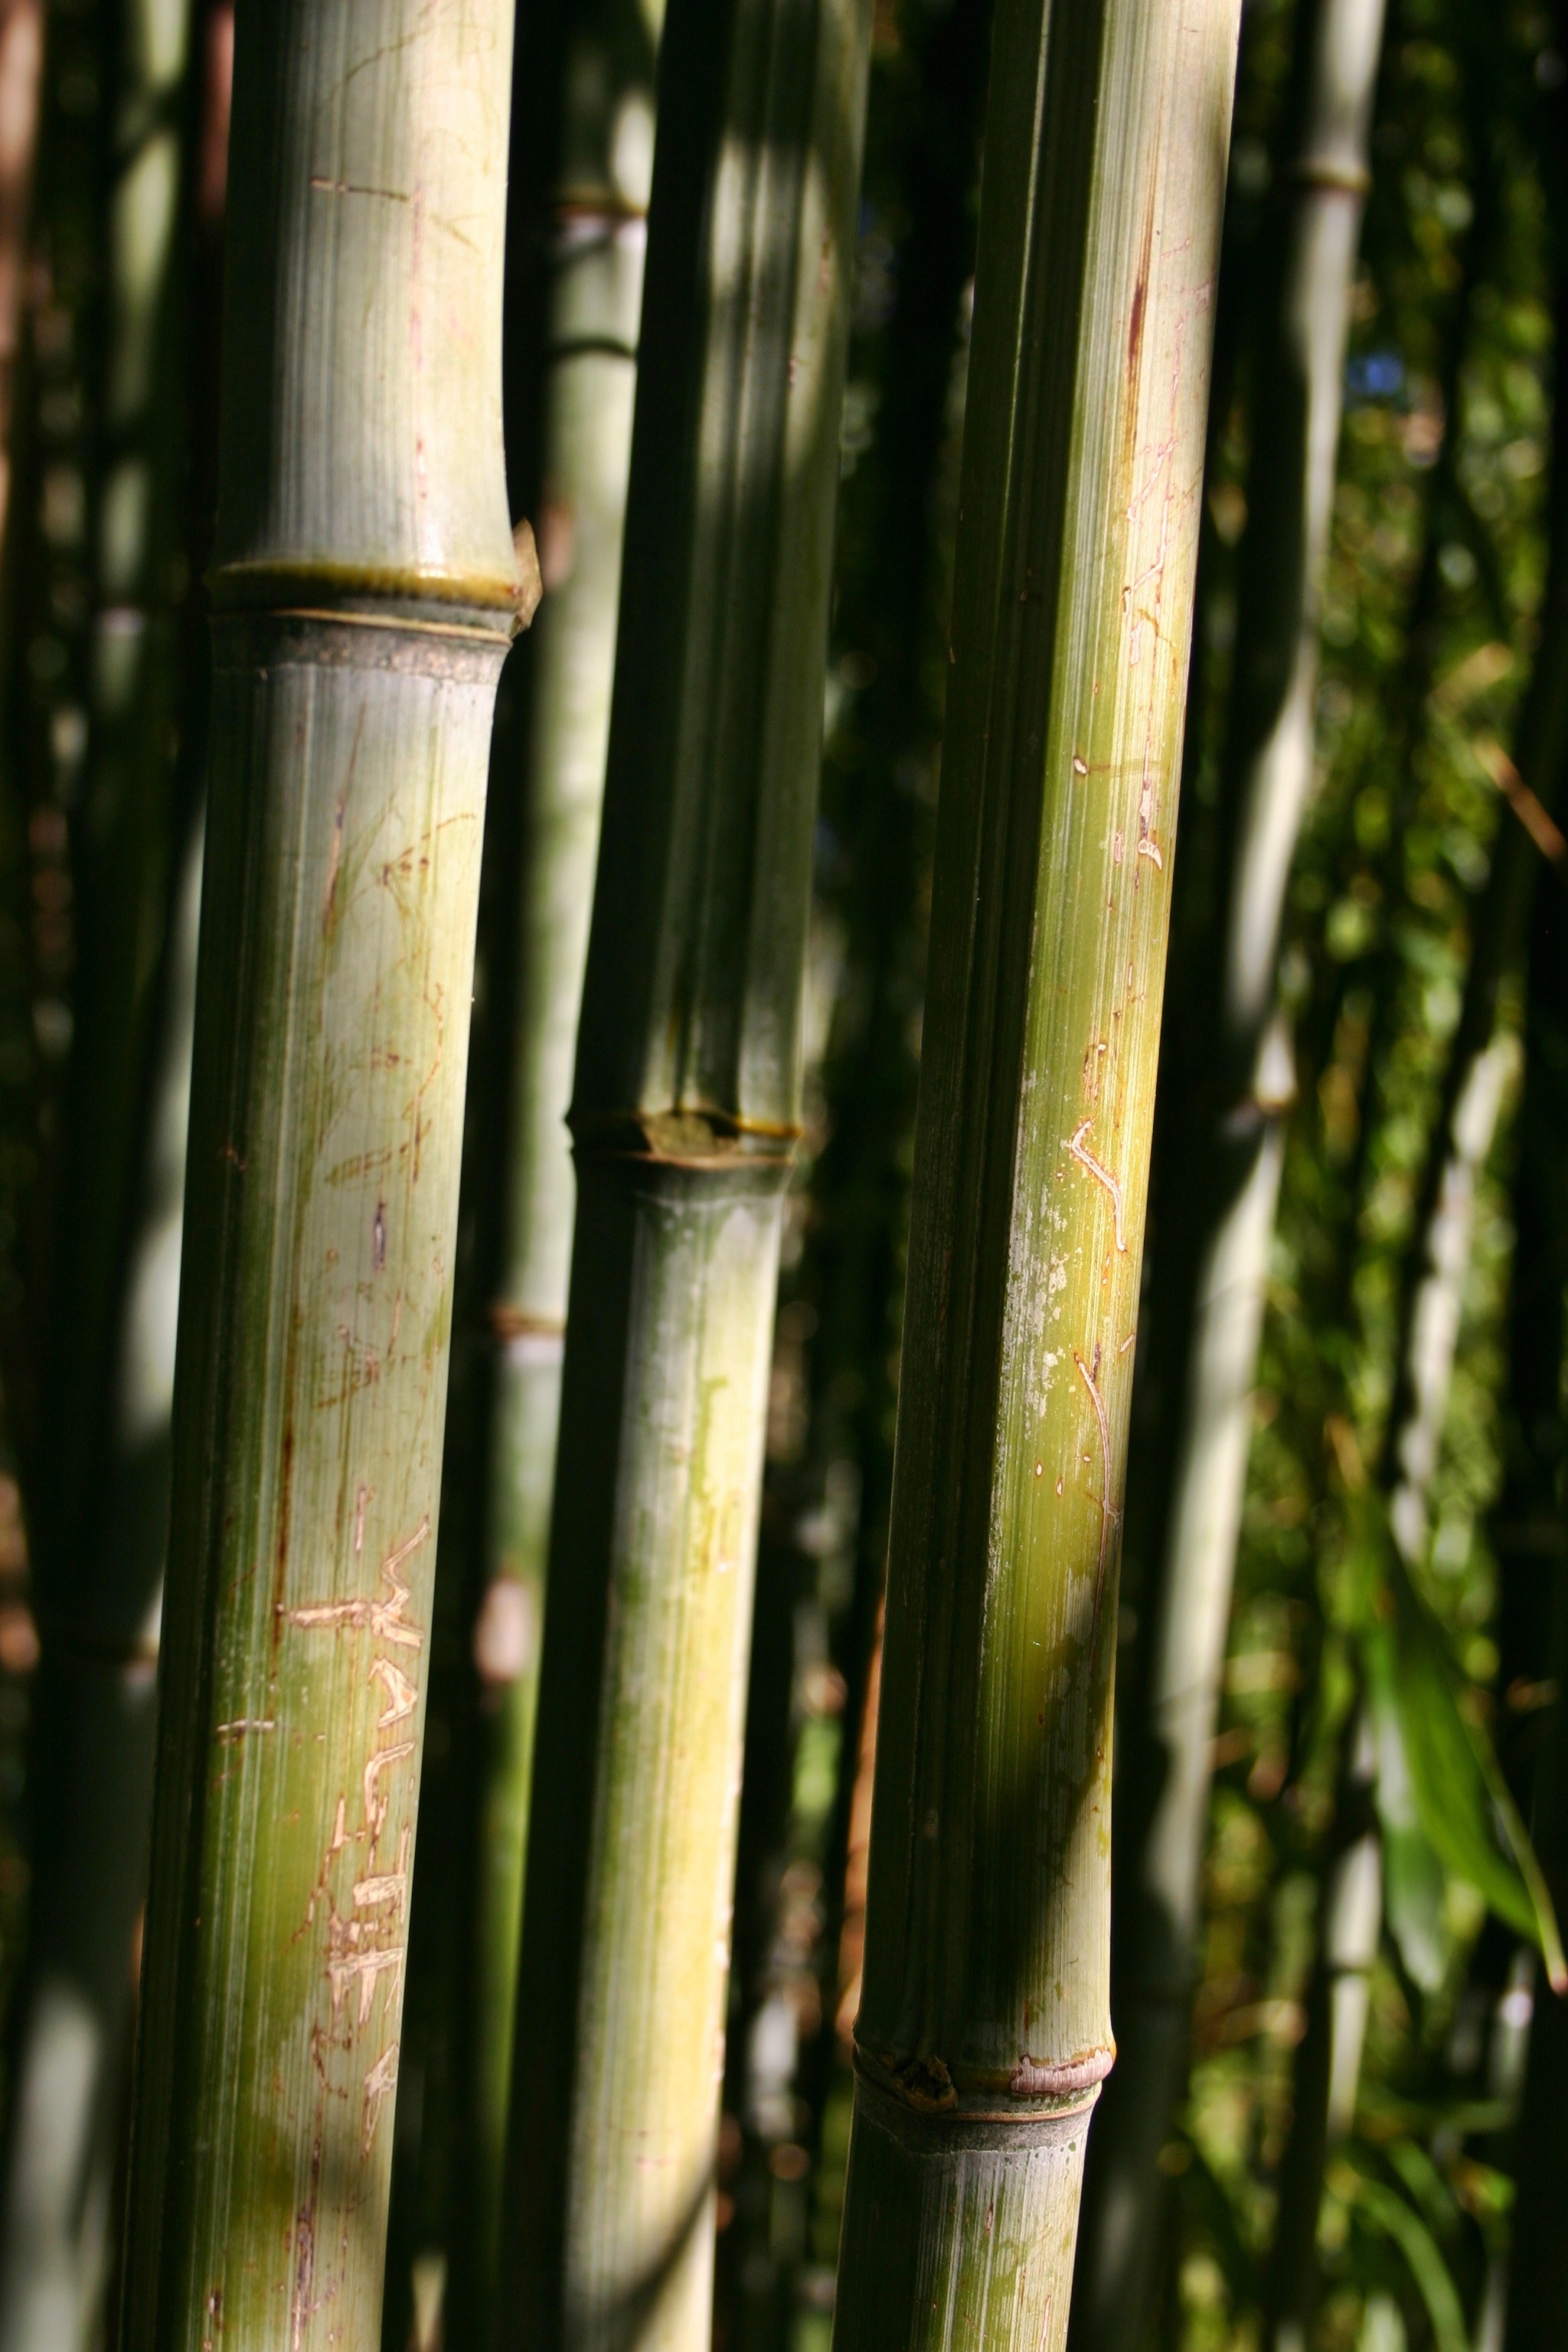
tree, nature, forest, grass, branch, structure, plant, wood, sunlight, texture, leaf, flower, reed, green, park, botany, close, rods, bamboo, grasses, bamboo cane, bamboo rods, bamboo wood, lignify, natural material, grass family, plant stem